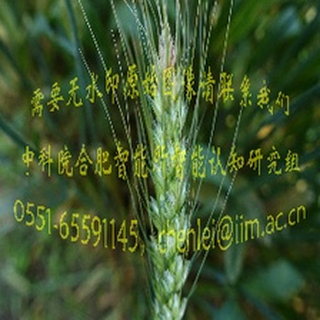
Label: wheat_fusarium_head_blight